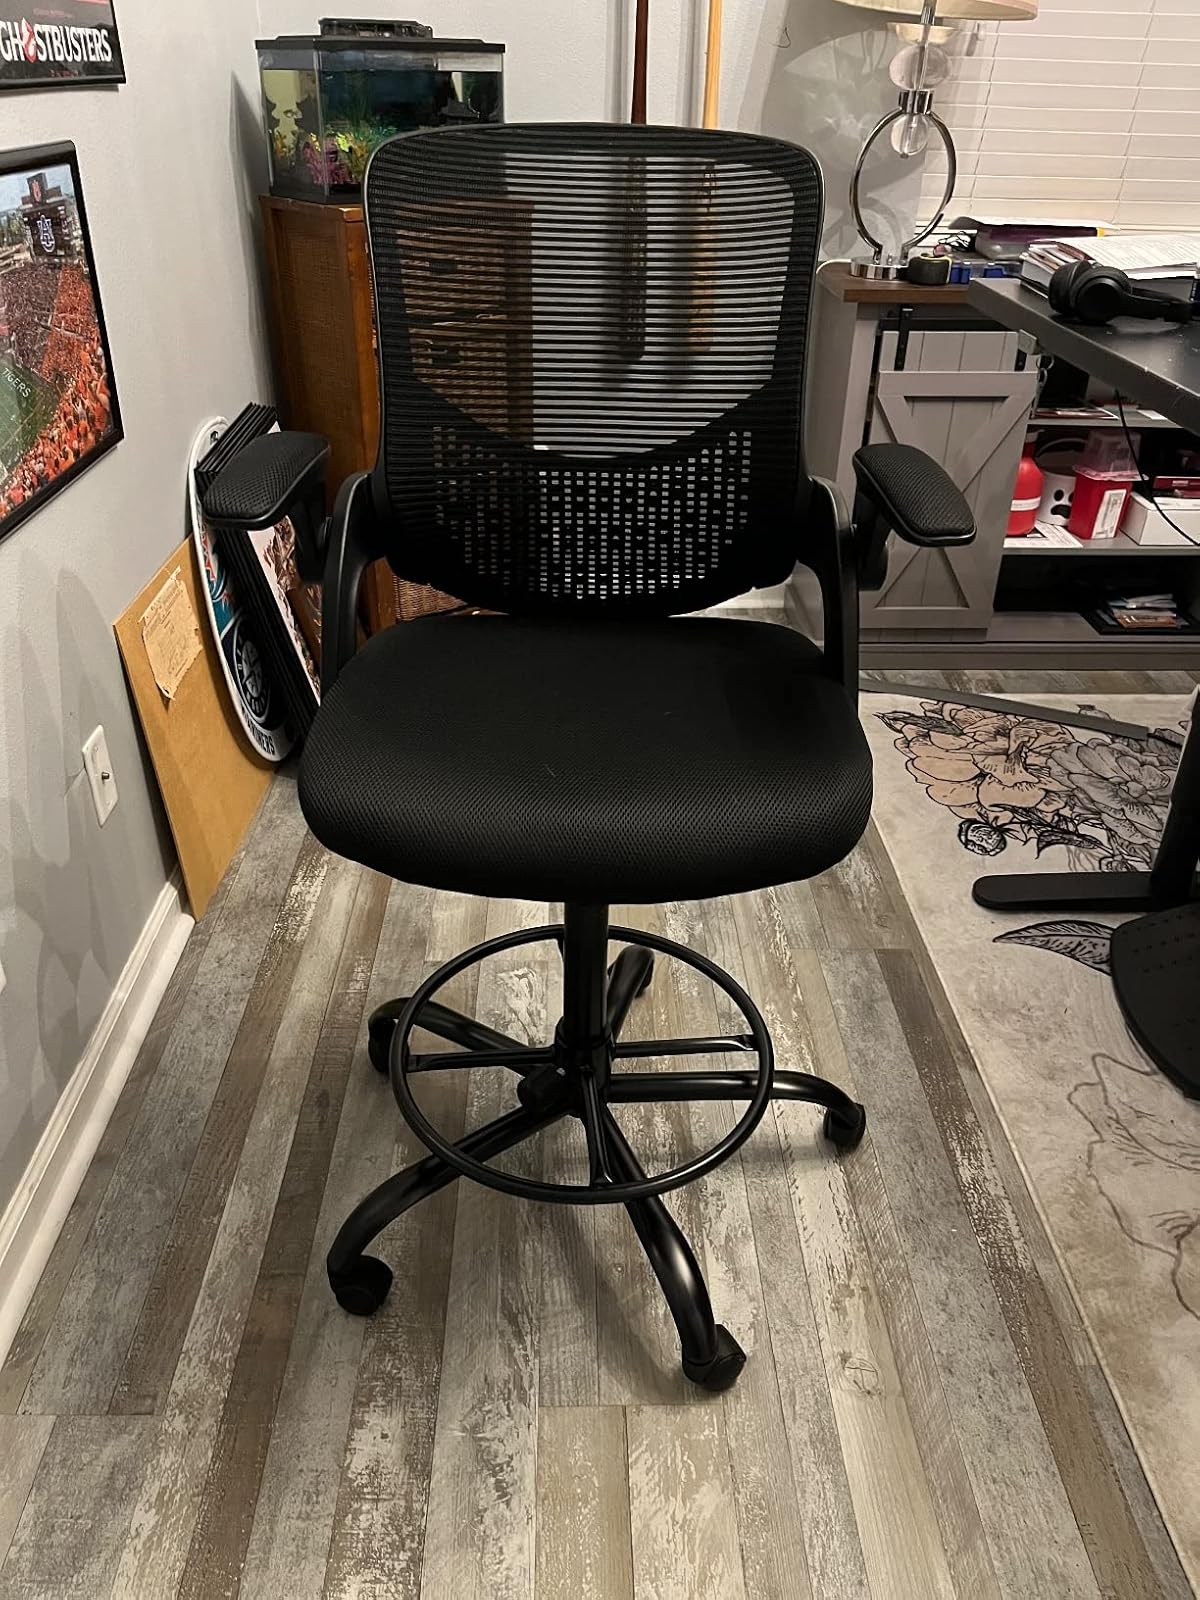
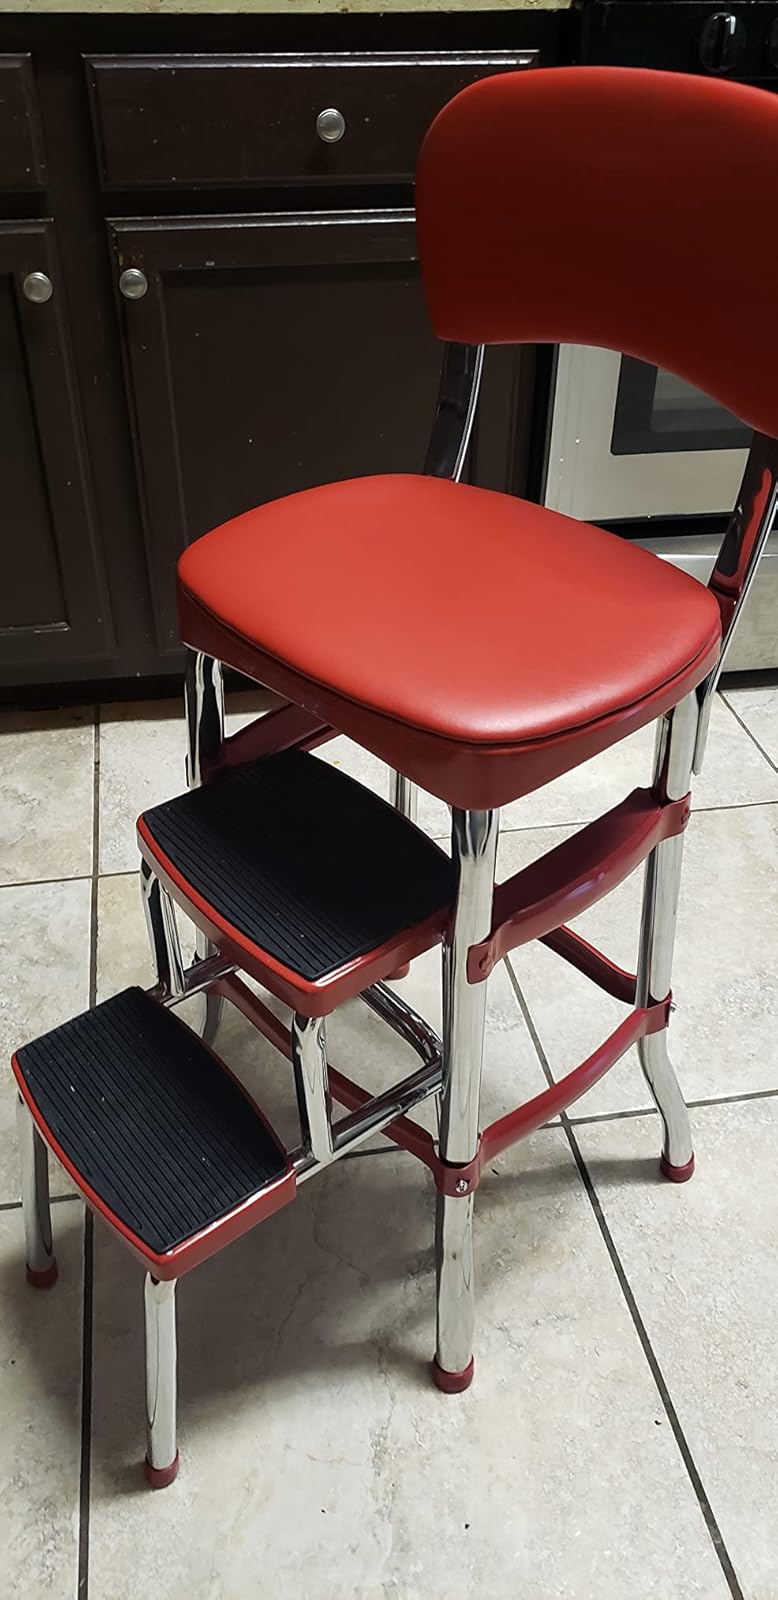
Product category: items_chair
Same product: no